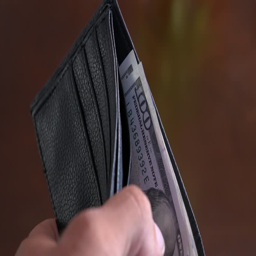
close - up of a businessman hands counting dollar bills in wallet .